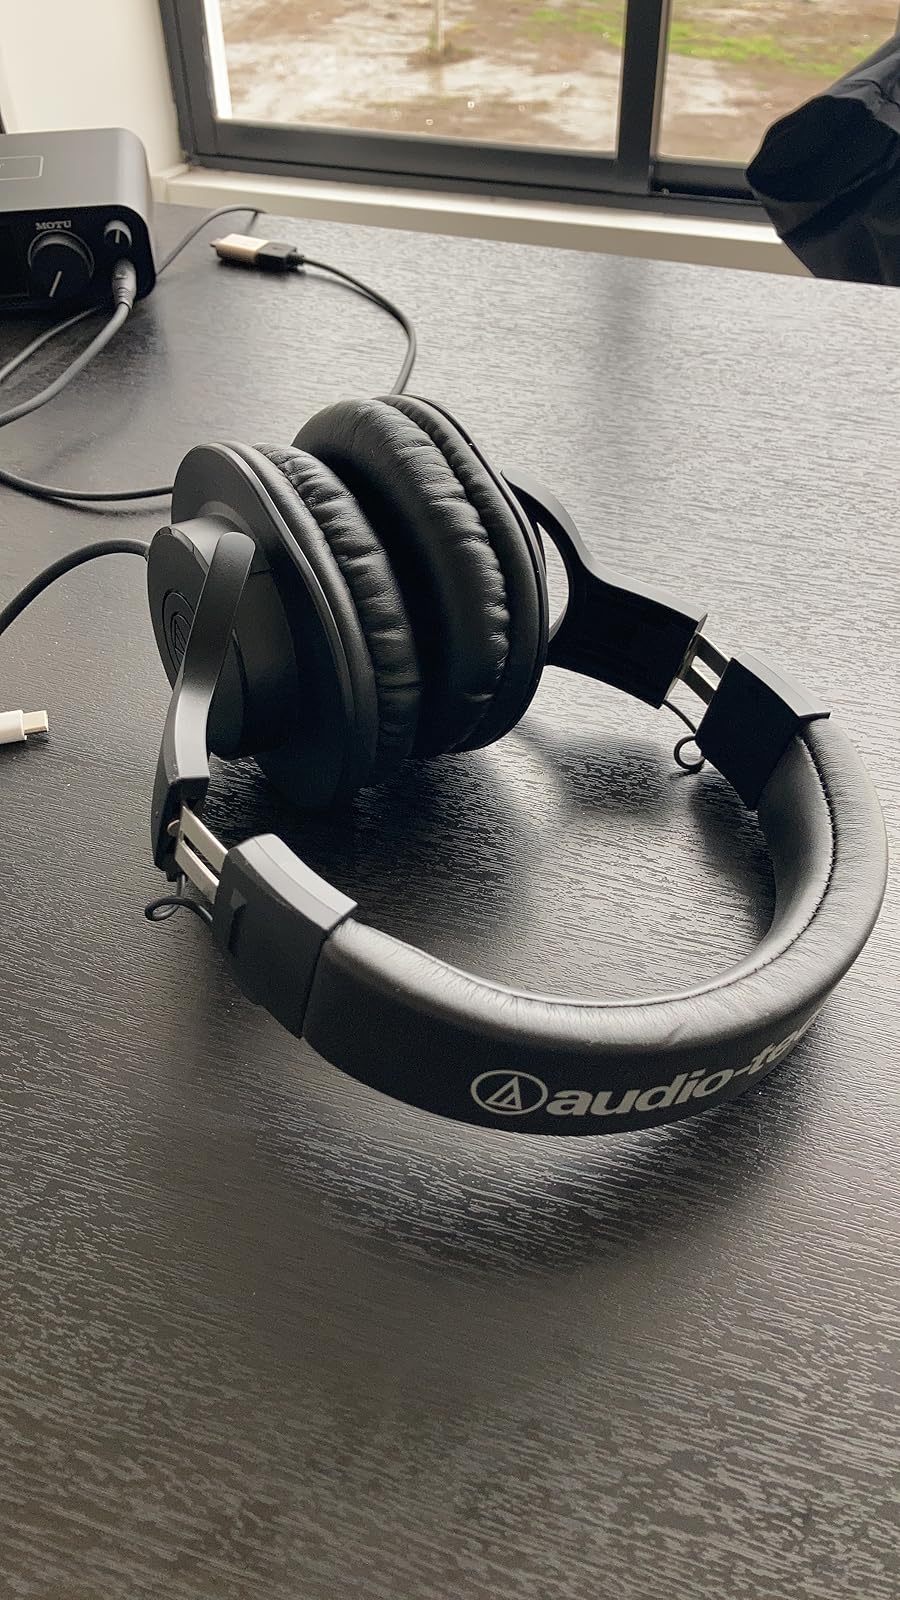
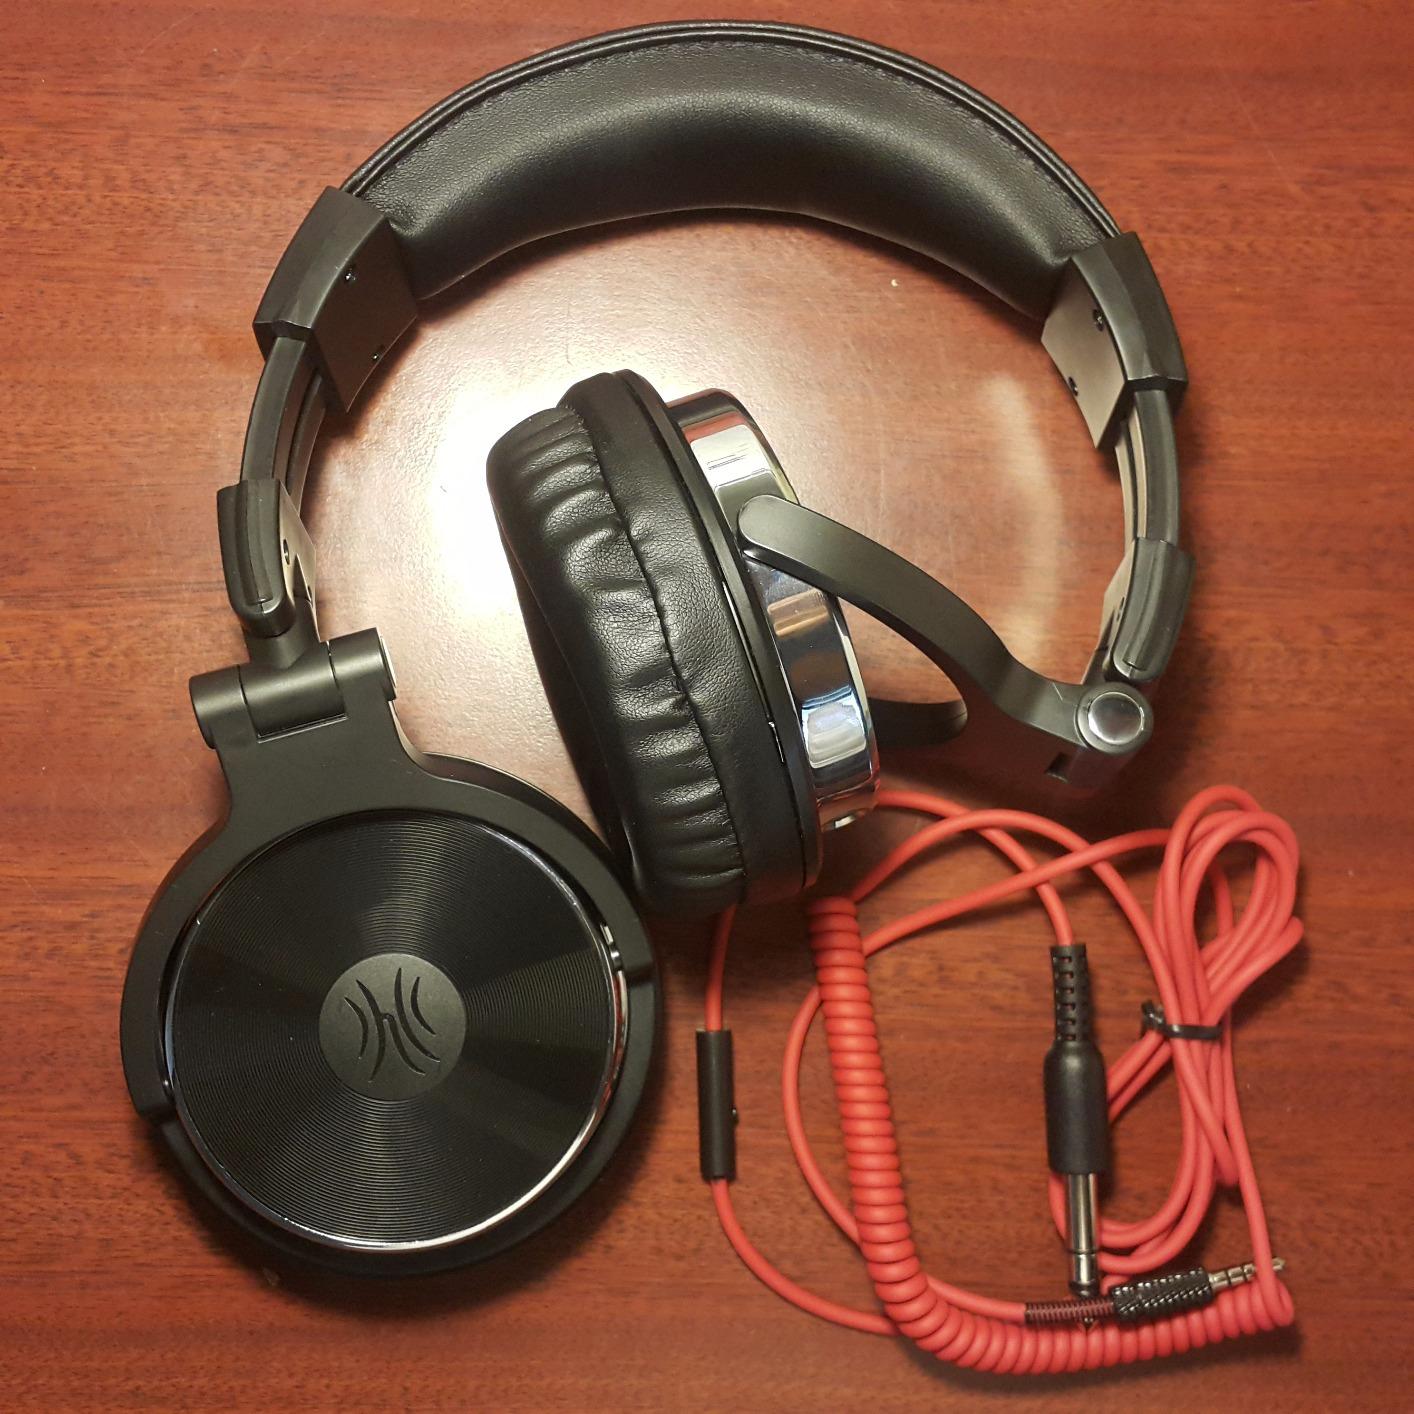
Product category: headphones
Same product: no